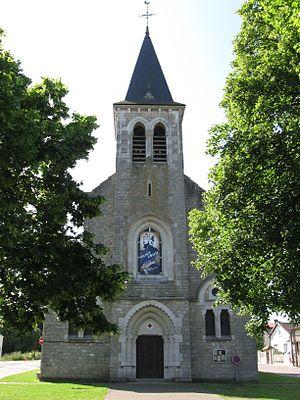
Église Saint-Martin de Freneuse. (département des Yvelines, région Île-de-France).
Freneuse est une commune située dans le département des Yvelines en région Île-de-France.